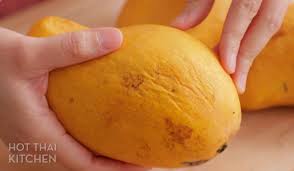
Label: Mango